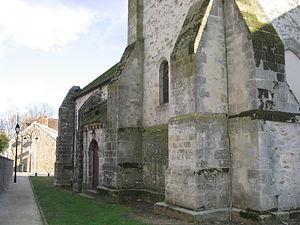
Savigny-le-Temple est une commune française, située dans le département de Seine-et-Marne en région Île-de-France. Village rural à l'origine, cette commune a fait partie de la ville nouvelle de Sénart, et connaît alors une hausse spectaculaire de sa population.